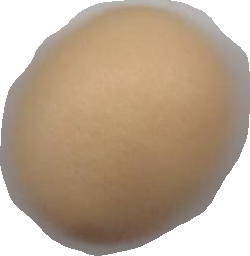
Variety: Grobogan